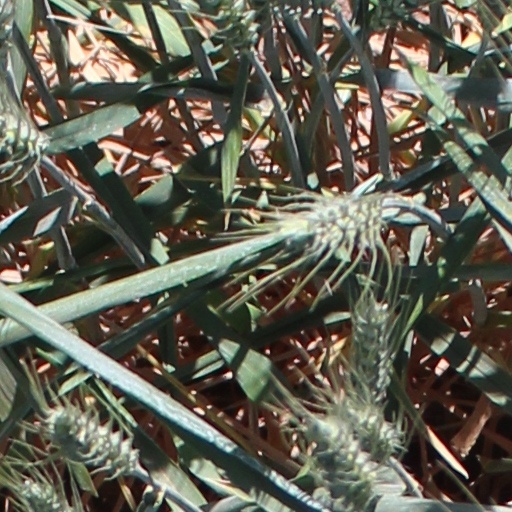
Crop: wheat